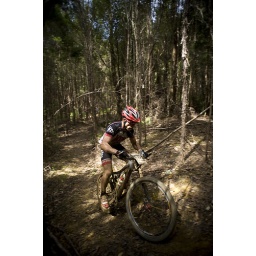
Multi day mountain bike race in Tasmania's west